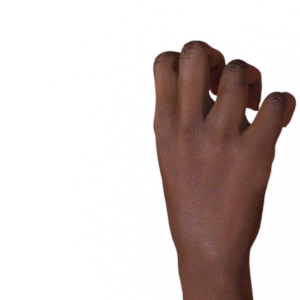
Label: rock